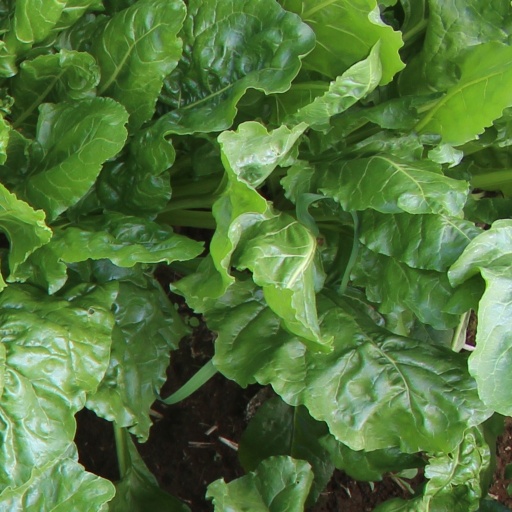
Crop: sugar beet